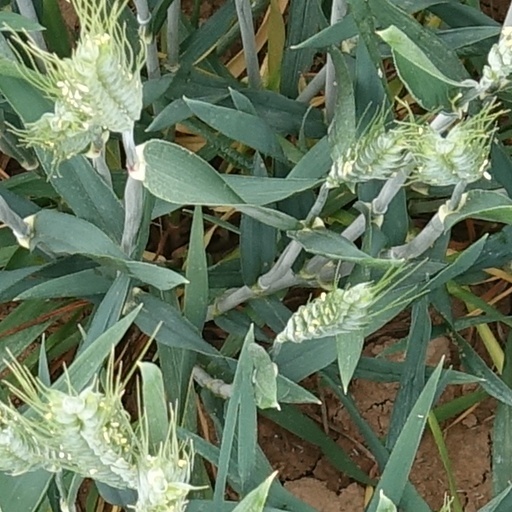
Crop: wheat